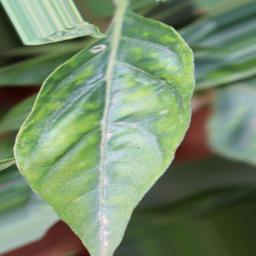
Label: mites_and_trips